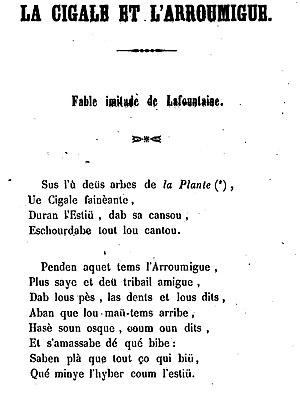
La Cigale et l'arroumigue
Pierre Hourcastremé est un écrivain français d'origine béarnaise de langues française et occitane.